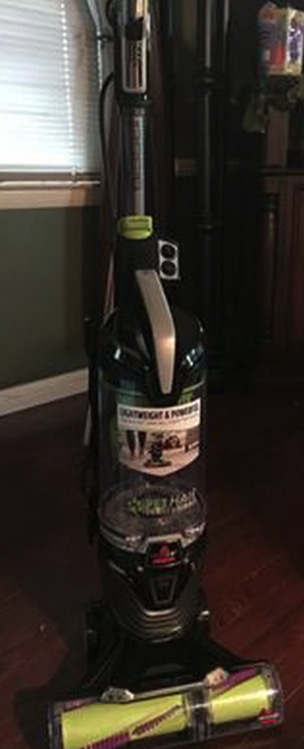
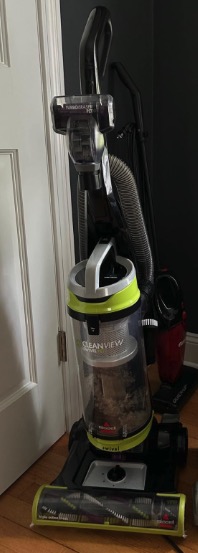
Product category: items_vacuum
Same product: no